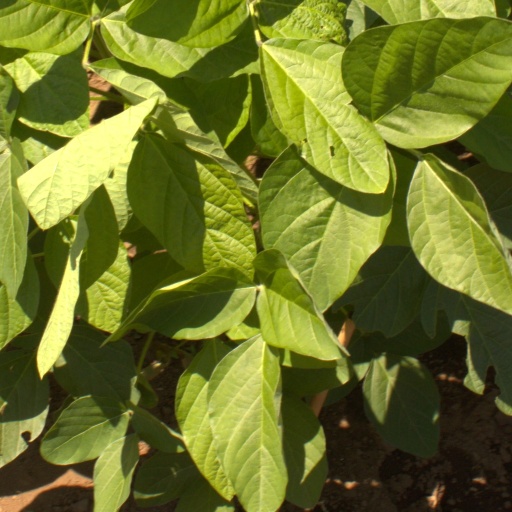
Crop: soybean